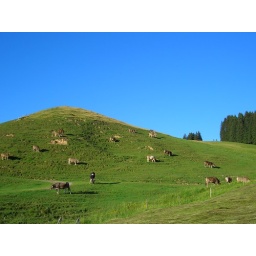
A cattle field near Urnash